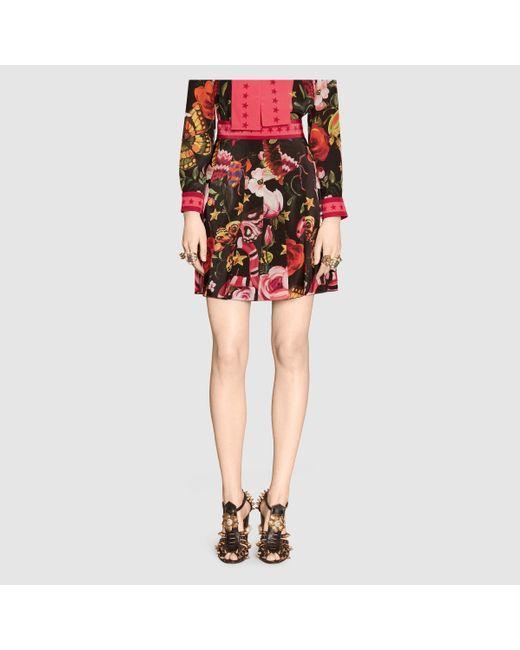
Zweistufiges Tüll-Cocktailkleid für Mädchen